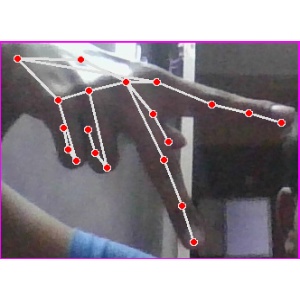
अक्षर: प